Frederick Stafford

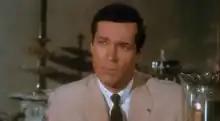
Stafford in "Topaz" (1969)

Frederick Stafford (born Friedrich Strobel von Stein; 11 March 1928 – 28 July 1979) was a Slovak-Australian actor. He was known as a leading man in Eurospy films, particularly as Hubert Bonnisseur de la Bath / OSS 117, and for his starring role in the Alfred Hitchcock film "Topaz" (1969).